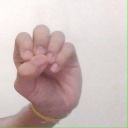
अक्षर: उ